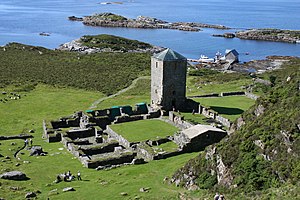
Selje Kloster
Klosteret på Selja i dag
Selje Kloster er ruinerne af et benediktinerkloster på øen Selja i Stad kommune i Vestland fylke i Norge. Klosteret liggere syd for Stadlandet, på vestsiden af øen, ud mod Sildagapet og Stadhavet. Øen Selja ligger 15 minutter med båd fra fastlands-Selje. Øen er 1,56 km² og består af lyng, mose og lidt skov. Højeste punktet er Varden, der er 201 moh.